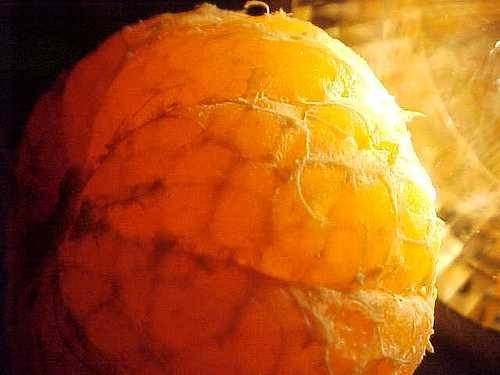
Label: Orange